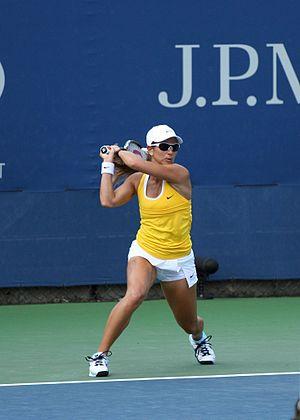
Rossana de los Ríos, née le 16 septembre 1975 à Asuncion, est une joueuse de tennis paraguayenne, professionnelle de 1989 à 2010. Elle est aussi connue sous son nom de femme mariée, Rossana Neffa ou Rossana Neffa-de los Rios.